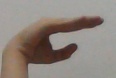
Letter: jeem